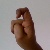
The image shows a hand gesture representing the letter 'X' in Indian Sign Language.